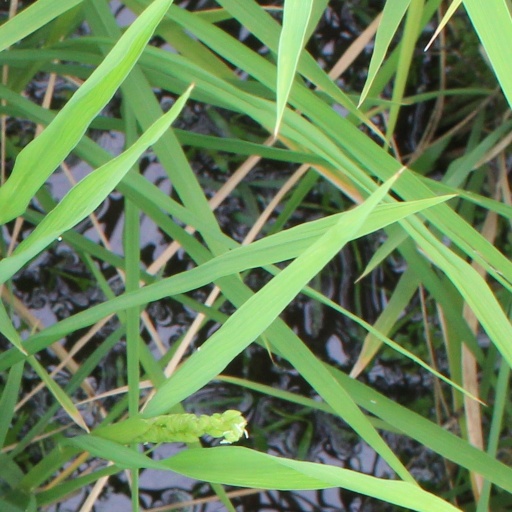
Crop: rice